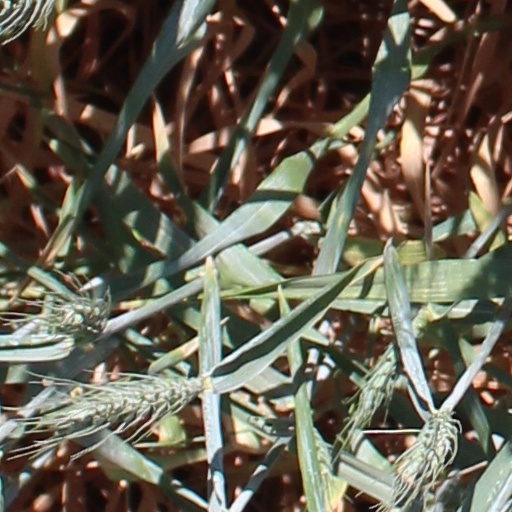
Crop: wheat